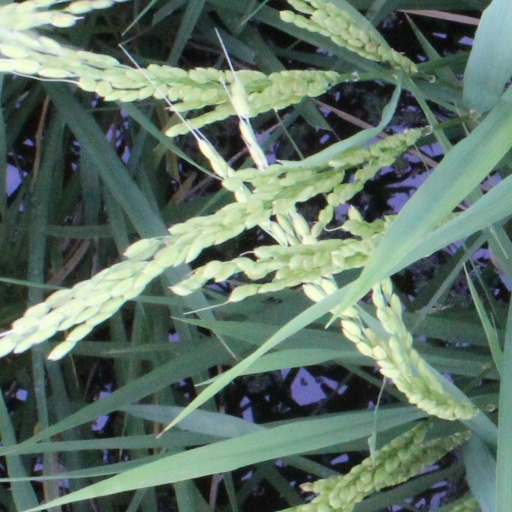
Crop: rice